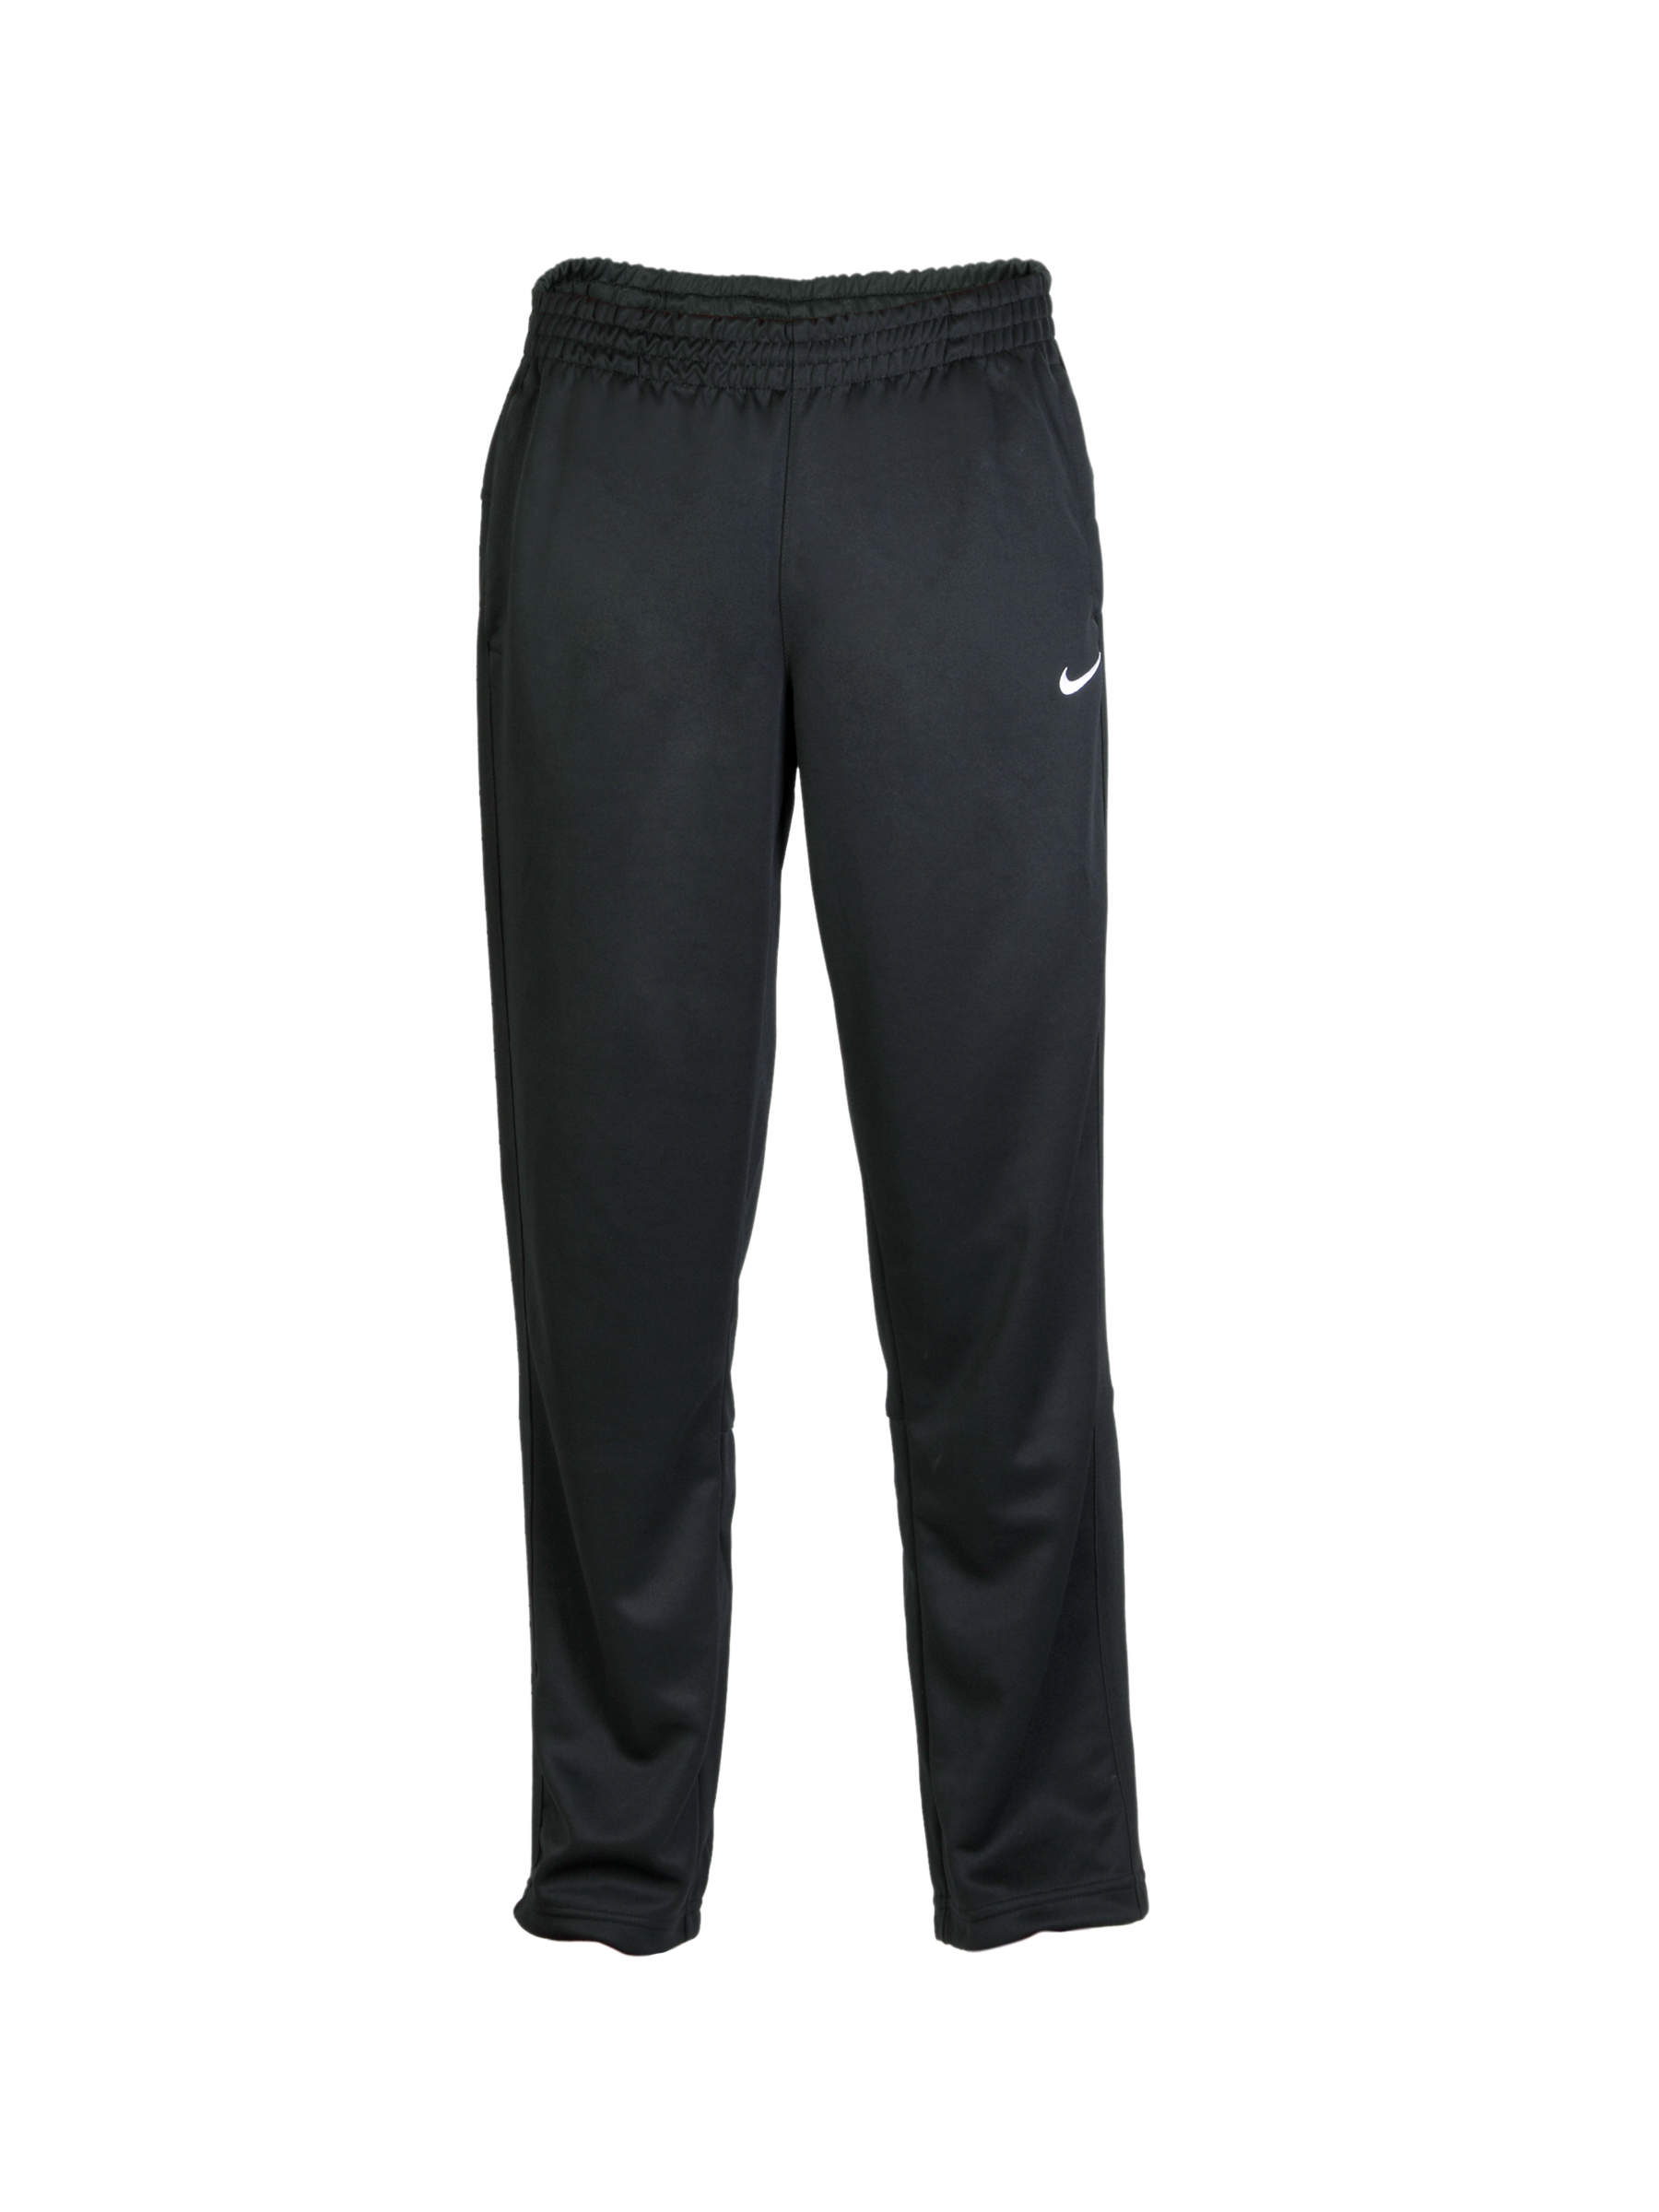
Nike Men Black AD Striker Track Pants
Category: Apparel / Bottomwear / Track Pants
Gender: Men
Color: Black
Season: Fall 2012
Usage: Casual